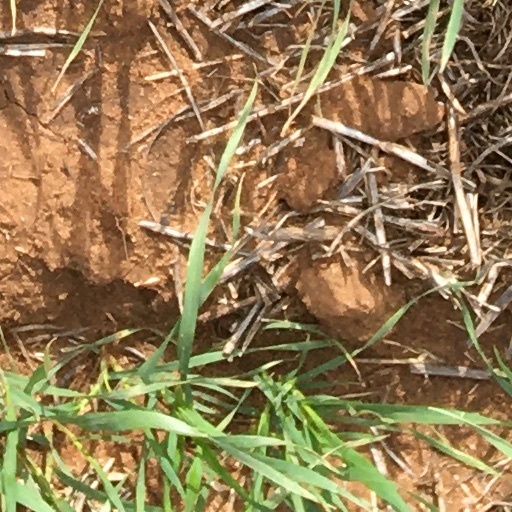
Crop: wheat